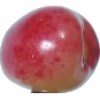
Label: Cherry Rainier 1